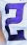
Number: 2